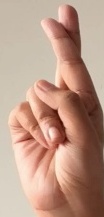
ASL sign: R